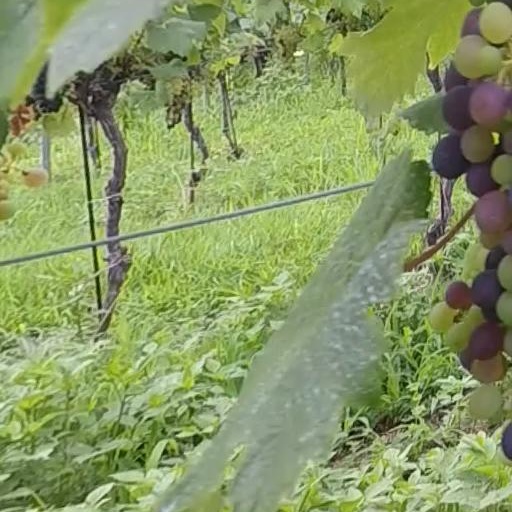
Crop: grape